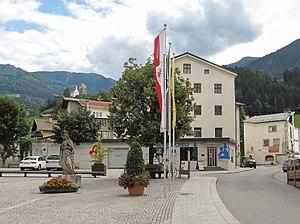
Schwaz est une commune autrichienne du Tyrol.